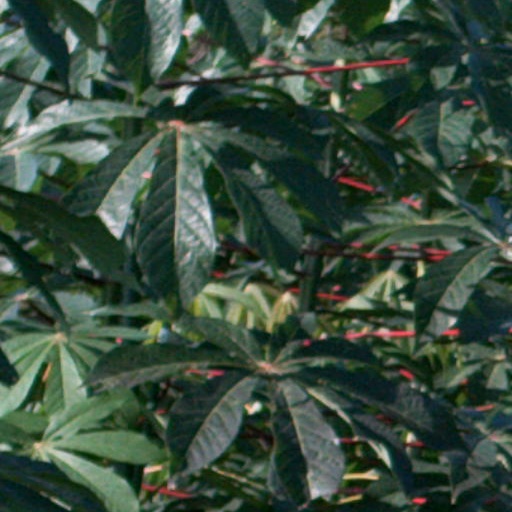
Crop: cassava